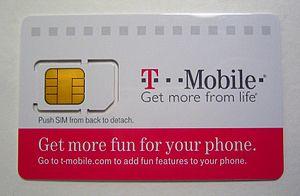
Une carte SIM est une puce contenant un microcontrôleur et de la mémoire. Elle est utilisée en téléphonie mobile pour stocker les informations spécifiques à l'abonné d'un réseau mobile, en particulier pour les réseaux GSM, UMTS et LTE. Elle permet également de stocker des données et des applications de l'utilisateur, de son opérateur ou dans certains cas de tierces parties.